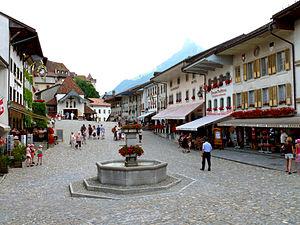
La rue principale du village médiéval de Gruyères dans la direction du Château.